Philippines at the 2018 Winter Olympics

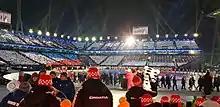
The Philippine delegation and flag being featured during the opening ceremony.

The Philippines made its second consecutive participation at the Winter Olympic Games after they participated in the 2014 edition in Sochi, Russia. They had previously achieved this feat when they participated in the 1988 and 1992 editions.